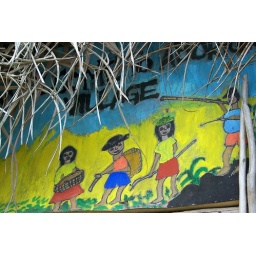
37 LMY sign above meeting house